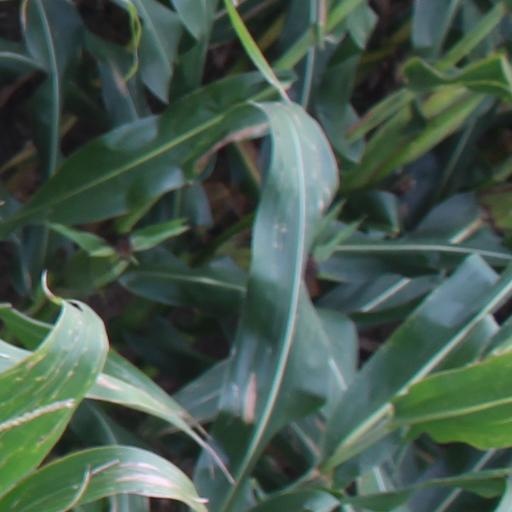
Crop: maize; corn